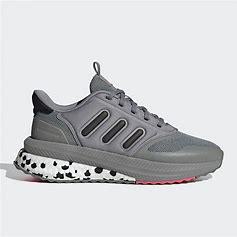
Brand: Adidas
Model: X_plr